Max Miller (comedian)

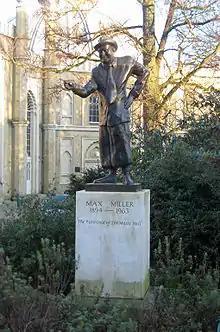
Bronze statue of Miller at the Pavilion Gardens, Brighton

Thomas Henry Sargent (21 November 1894 – 7 May 1963), known professionally by his stage name Max Miller and billed as The Cheeky Chappie, was an English comedian often considered the greatest stand-up of his generation. He came from humble beginnings and left school aged 12. At the outbreak of the First World War, he volunteered for the army. During his time in the forces, he started a troupe concert party. On leaving the army, he took up work as a light comedian, dancer and singer. He toured extensively, appearing in variety and revues, and by the early 1930s reached the top of the bill in the large music halls, including the London Palladium.